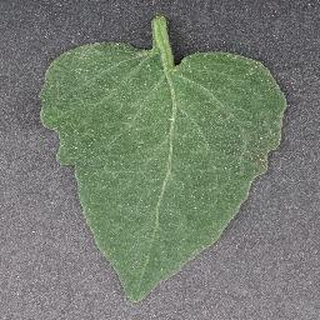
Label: healthy_tomato